Prince Albert's Model Cottage

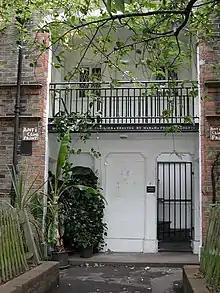
The original Prince Albert Cottage, in Kennington

The model cottage was designed by Henry Roberts, who was honorary architect to the SICLC, and, like the Prince Consort, was interested in upgrading housing for the working class. The cottage demonstrated at the Great Exhibition was possibly conceived as a model for larger blocks of flats (designs for a three-storey version were prepared). It was designed to house four families, with two flats, or apartments, on each level. Roberts indicated that the design was aimed at “the class of mechanical and manufacturing operatives who usually reside in towns or in their immediate vicinity”. Each flat had a living room, with a built-in cupboard heated by the fireplace that was also "well contrived equally to cook the family meals at midday and to warm the feet of the family group at eve", a kitchen/scullery, three bedrooms and a toilet. Bathrooms were not usually provided in houses built in England at this time. Three bedrooms were included for the sake of "decency" so that children of different sex would not have to share a room.